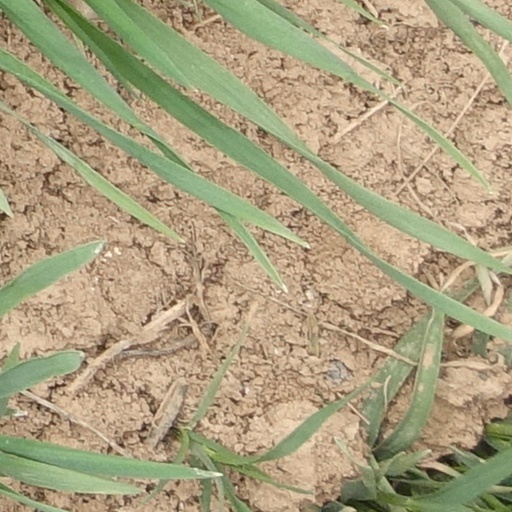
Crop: wheat